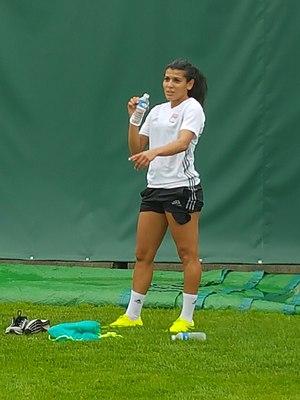
Kenza Dali à l'entraînement avec l'Olympique lyonnais en août 2016.
Kenza Dali, née le 31 juillet 1991 à Sainte-Colombe, est une footballeuse internationale française évoluant au poste de milieu de terrain avec West Ham.